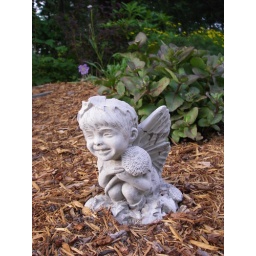
this is my little fairy boy statue in the top of my rock garden, he's so cute!